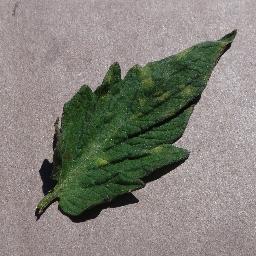
Label: Tomato___Leaf_Mold